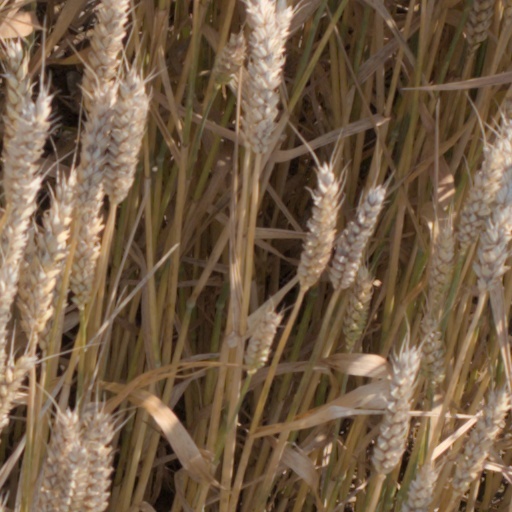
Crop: wheat